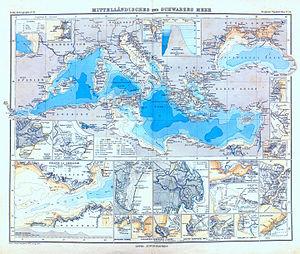
L'hydrographie peut être définie de trois manières, selon le contexte :